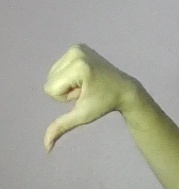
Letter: waw